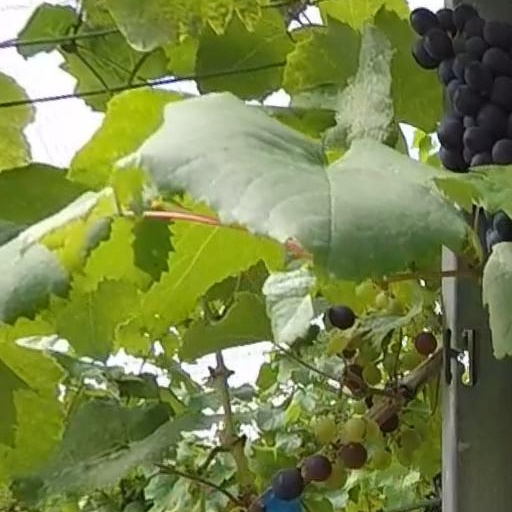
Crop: grape